Near to the Wild Heart

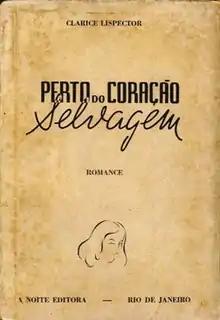
The rare first Brazilian edition, published by the newspaper "A Noite" in December 1943.

Near to the Wild Heart ("Perto do coração selvagem") is Clarice Lispector's debut novel, written from March to November 1942 and published around her twenty-third birthday in December 1943. The novel, written in a stream-of-consciousness style reminiscent of the English-language Modernists, centers on the childhood and early adulthood of a character named Joana, who bears strong resemblance to her author: ""Madame Bovary, c'est moi"", Lispector said, quoting Gustave Flaubert, when asked about the similarities. The book, particularly its revolutionary language, brought its young, unknown creator to great prominence in Brazilian letters and earned her the prestigious Graça Aranha Prize.